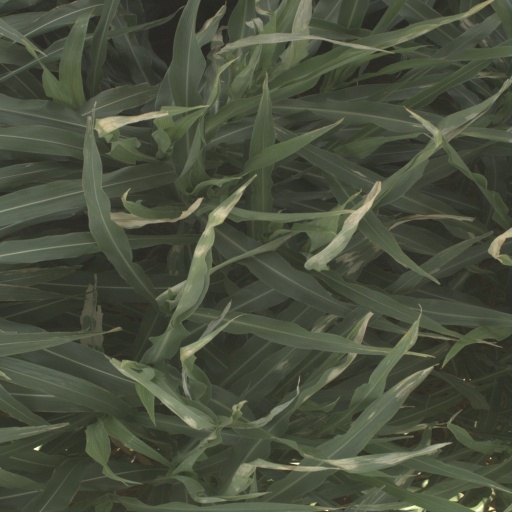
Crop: sorghum